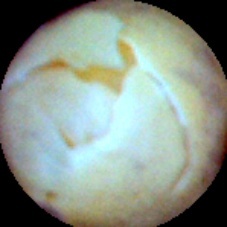
Label: Skin-damaged